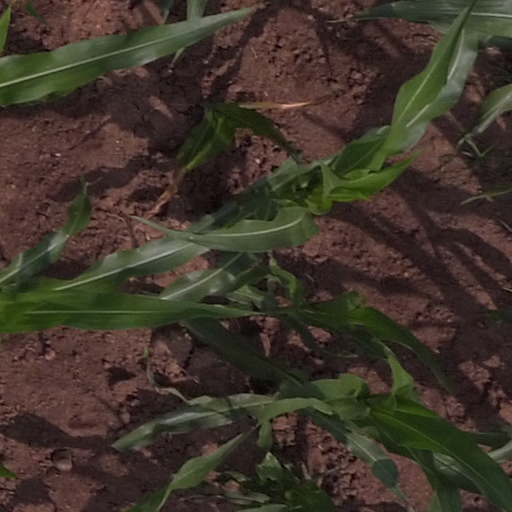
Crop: maize; corn